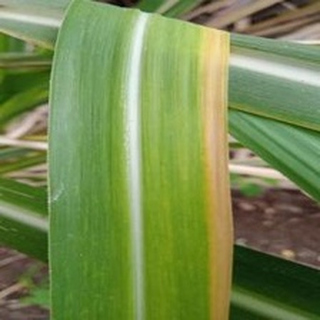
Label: sugarcane_yellow_leaf_disease